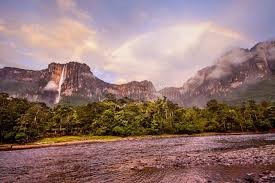
Landmark: Angel Falls